Parc quarry

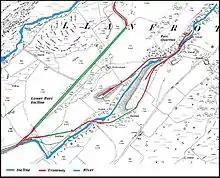
Map of the Parc quarry in 1915, showing tramways and rivers

In order to achieve this, an incline was driven downwards through the slate to the deepest level at which the quarry was likely to be worked. From that point, a tunnel was driven sideways, to give access to a series of chambers, which were worked by extracting rock from the roof of the chambers. The process was made easier by drilling along the pillaring line. As blocks were extracted, they fell onto the waste rock at the bottom of the chamber, and waste rock did not need to be removed to the surface, since if formed a platform from which the quarrymen could work. Because the chambers were filled with rubbish as they were developed, there was little danger of roof collapses or the failure of pillars between adjacent chambers, which had caused disaster in nearby Blaenau Ffestiniog, when over six million tons of rock had collapsed into the Oakeley quarry during the winter of 1882/83, fortunately without loss of life. Moses Kellow gave evidence to a Royal Commission on this method of working a quarry, and whether it was applicable to the quarries in Blaenau Ffestiniog.